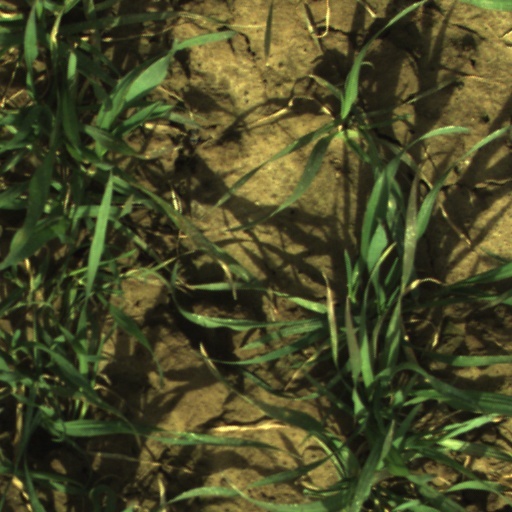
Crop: wheat